Selvam (1966 film)

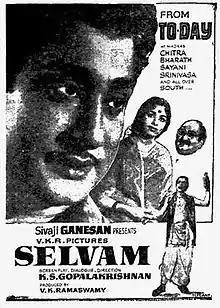
Theatrical release poster

Selvam is a 1966 Indian Tamil-language comedy drama film written and directed by K. S. Gopalakrishnan from a story by B. S. Ramiah, and produced by V. K. Ramasamy. The film stars Sivaji Ganesan and K. R. Vijaya. It was released on 11 November 1966.